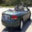
Label: automobile